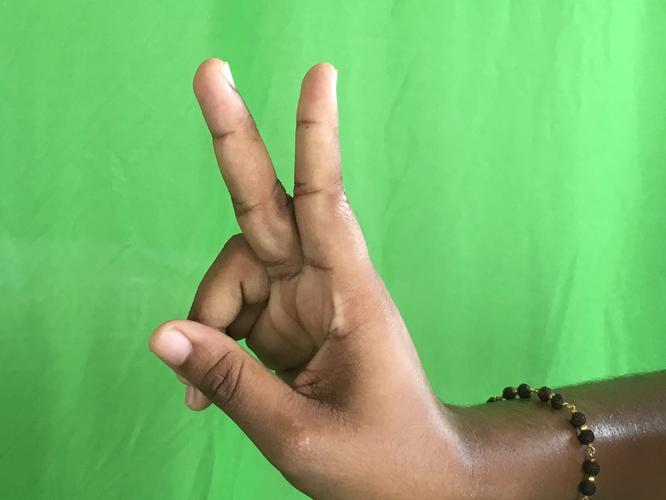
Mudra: Katrimukha
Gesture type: single_hand